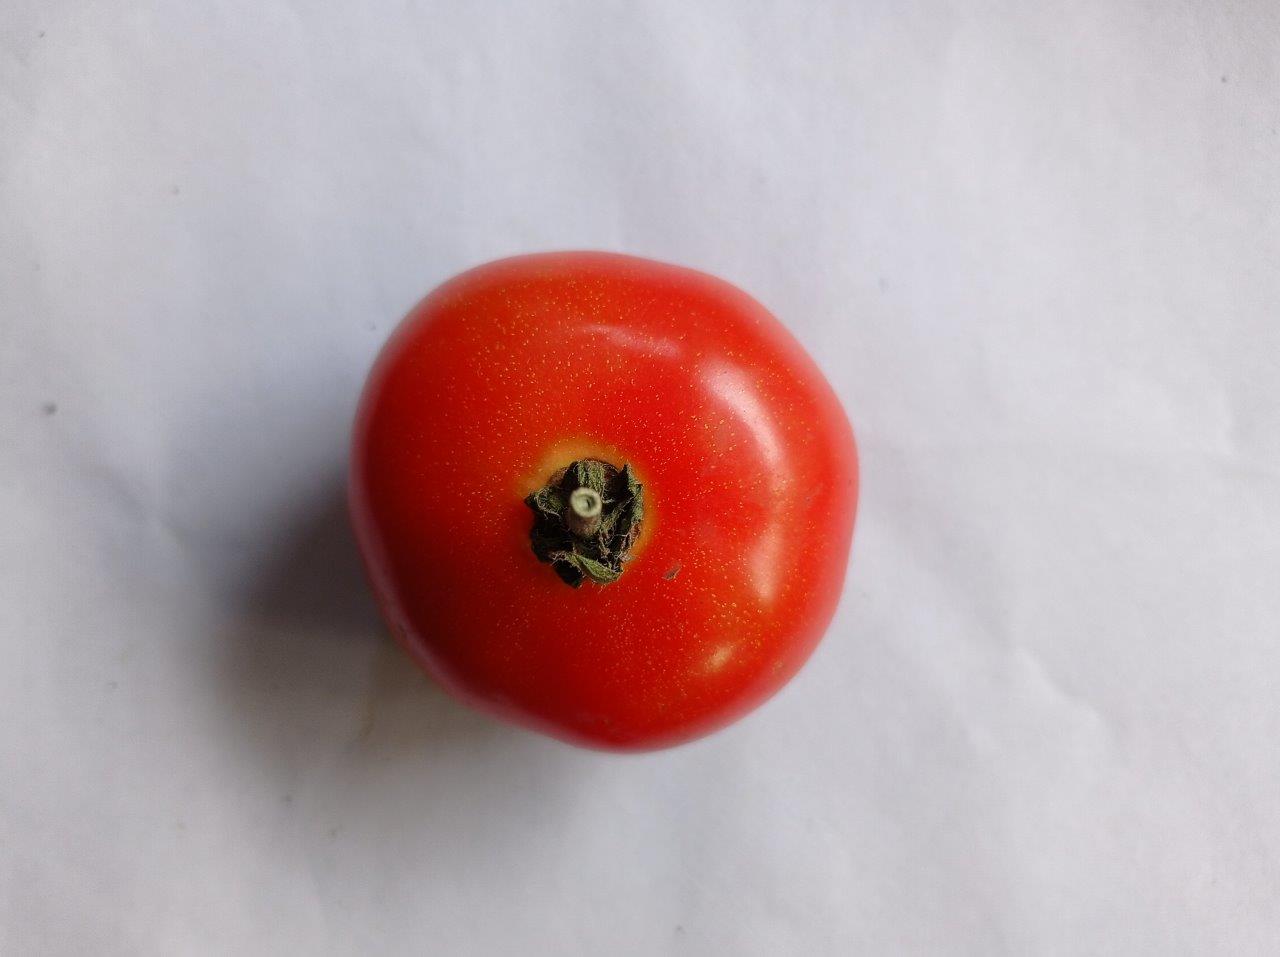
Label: Fresh